The Tenants (1987 film)

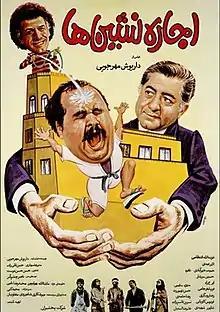
Film poster

The Tenants ("Ejareh-Nesheenha") is a 1987 Persian comedy film directed by Dariush Mehrjui. It has been widely acclaimed as the best Iranian comedy film of the 1980s.